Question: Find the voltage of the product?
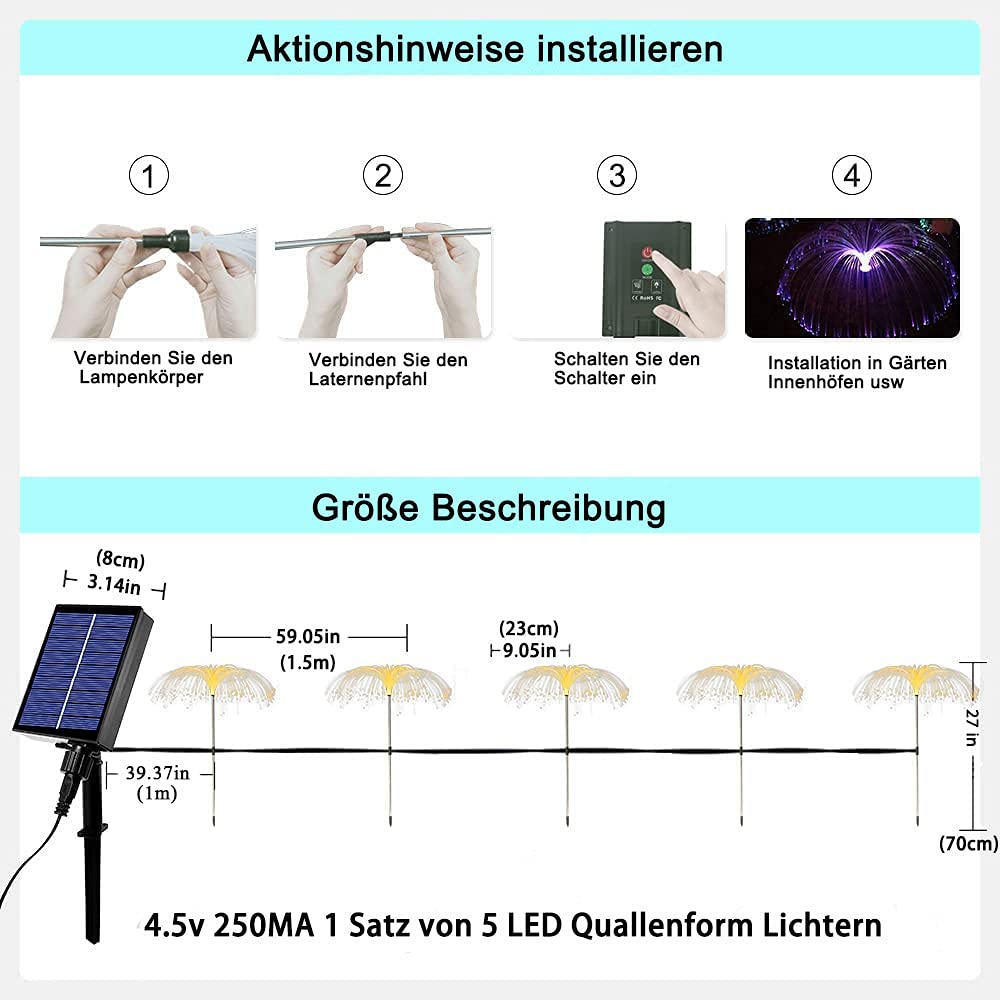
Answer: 4.5 volt